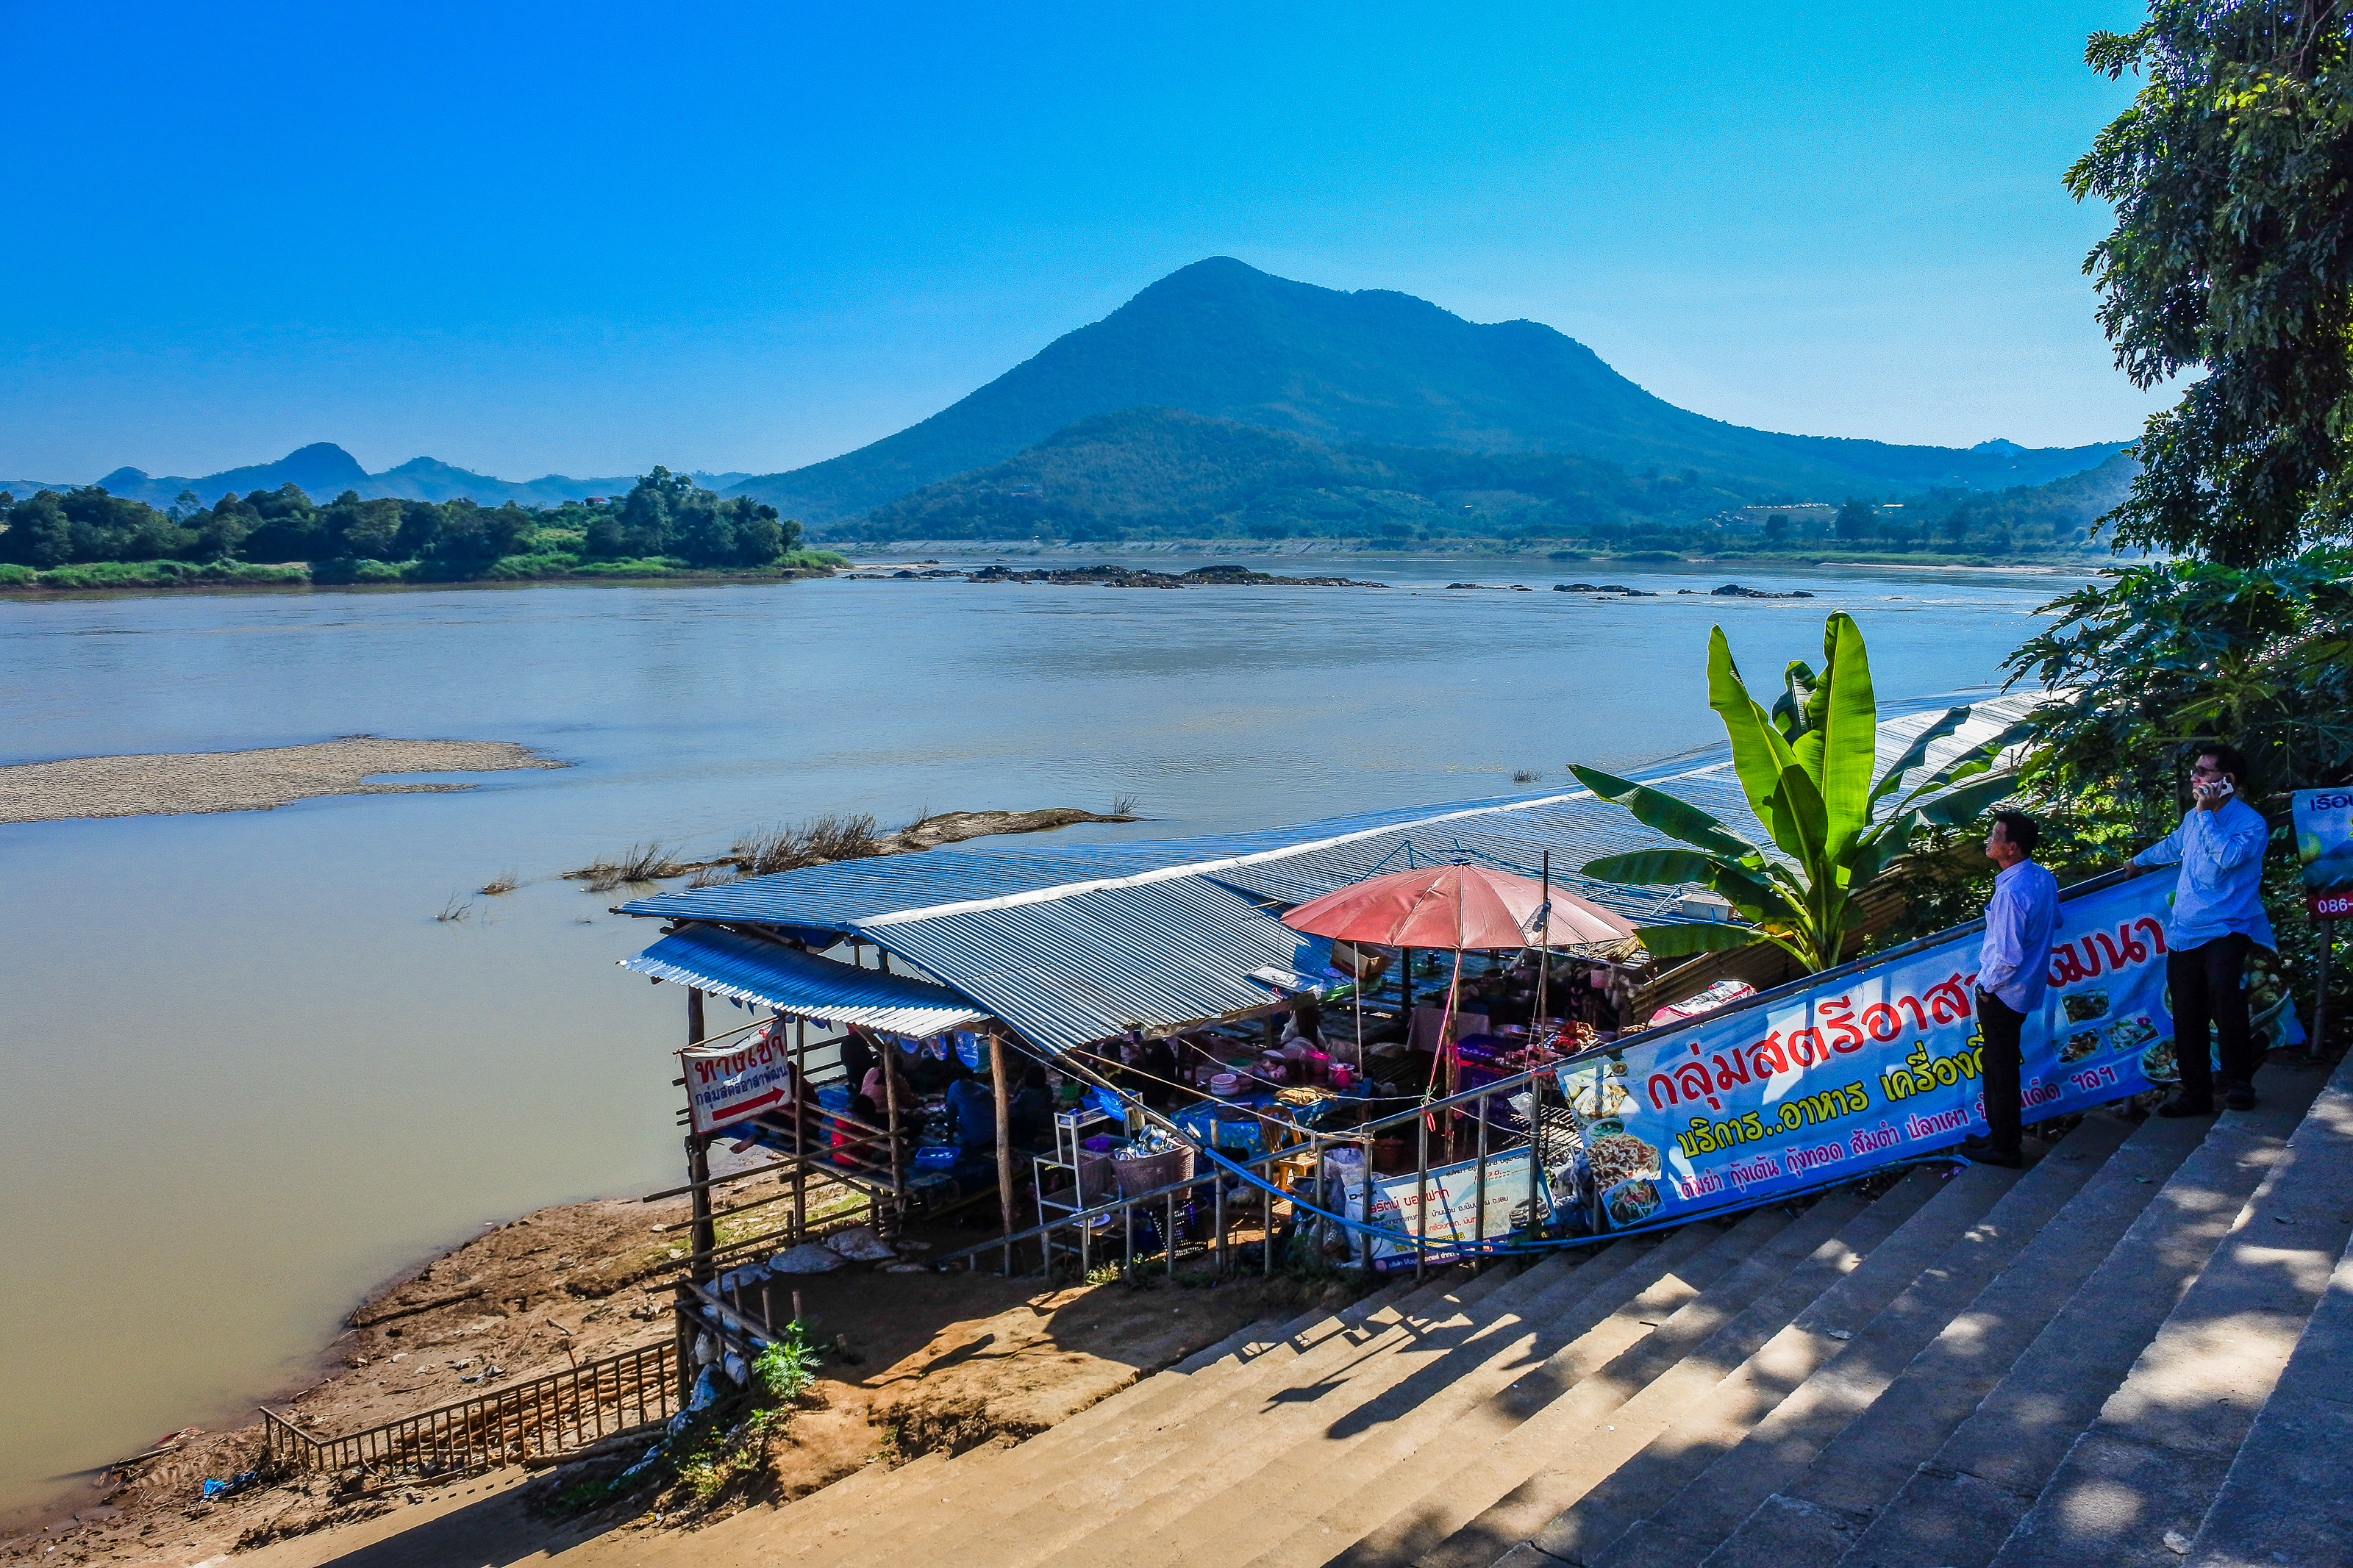
holiday, speed, vehicle, tourist, beautiful, rainy, mountain, view, mekong river, loei, thailand, vacation, man, chiangkhan, cloud background, sky, kaeng khut khu, green, natural, wallpaper, nature, asia, relaxing, asian, transport, water, boat, morning, transportation, outdoor, cloudy, background, cloudscape, river, travel, fisherman, landscape, tourism, hill station, lake, tropics, cloud, leisure, sea, coast, mountain range, bay, hill, ocean, palm tree, house, reservoir, water transportation, tourist attraction